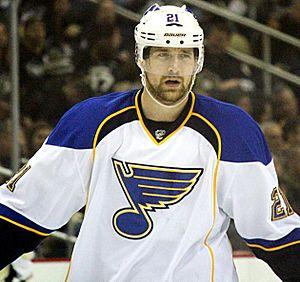
Patrik Berglund est un joueur professionnel suédois de hockey sur glace. Il évolue à la position de centre.